Stroiești, Transnistria

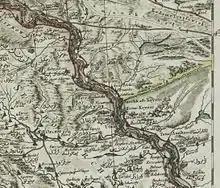
Fragment of a map of Poland from 1772 with "Stronitz" marked

Stroińce, as it was known in Polish, was a private village of the Lubomirski family, administratively located in the Bracław County in the Bracław Voivodeship in the Lesser Poland Province of the Kingdom of Poland. Following the Second Partition of Poland, it was annexed by Russia. In 1827 the Saint Michael church was built. In the late 19th century, the population was largely employed in shoemaking.